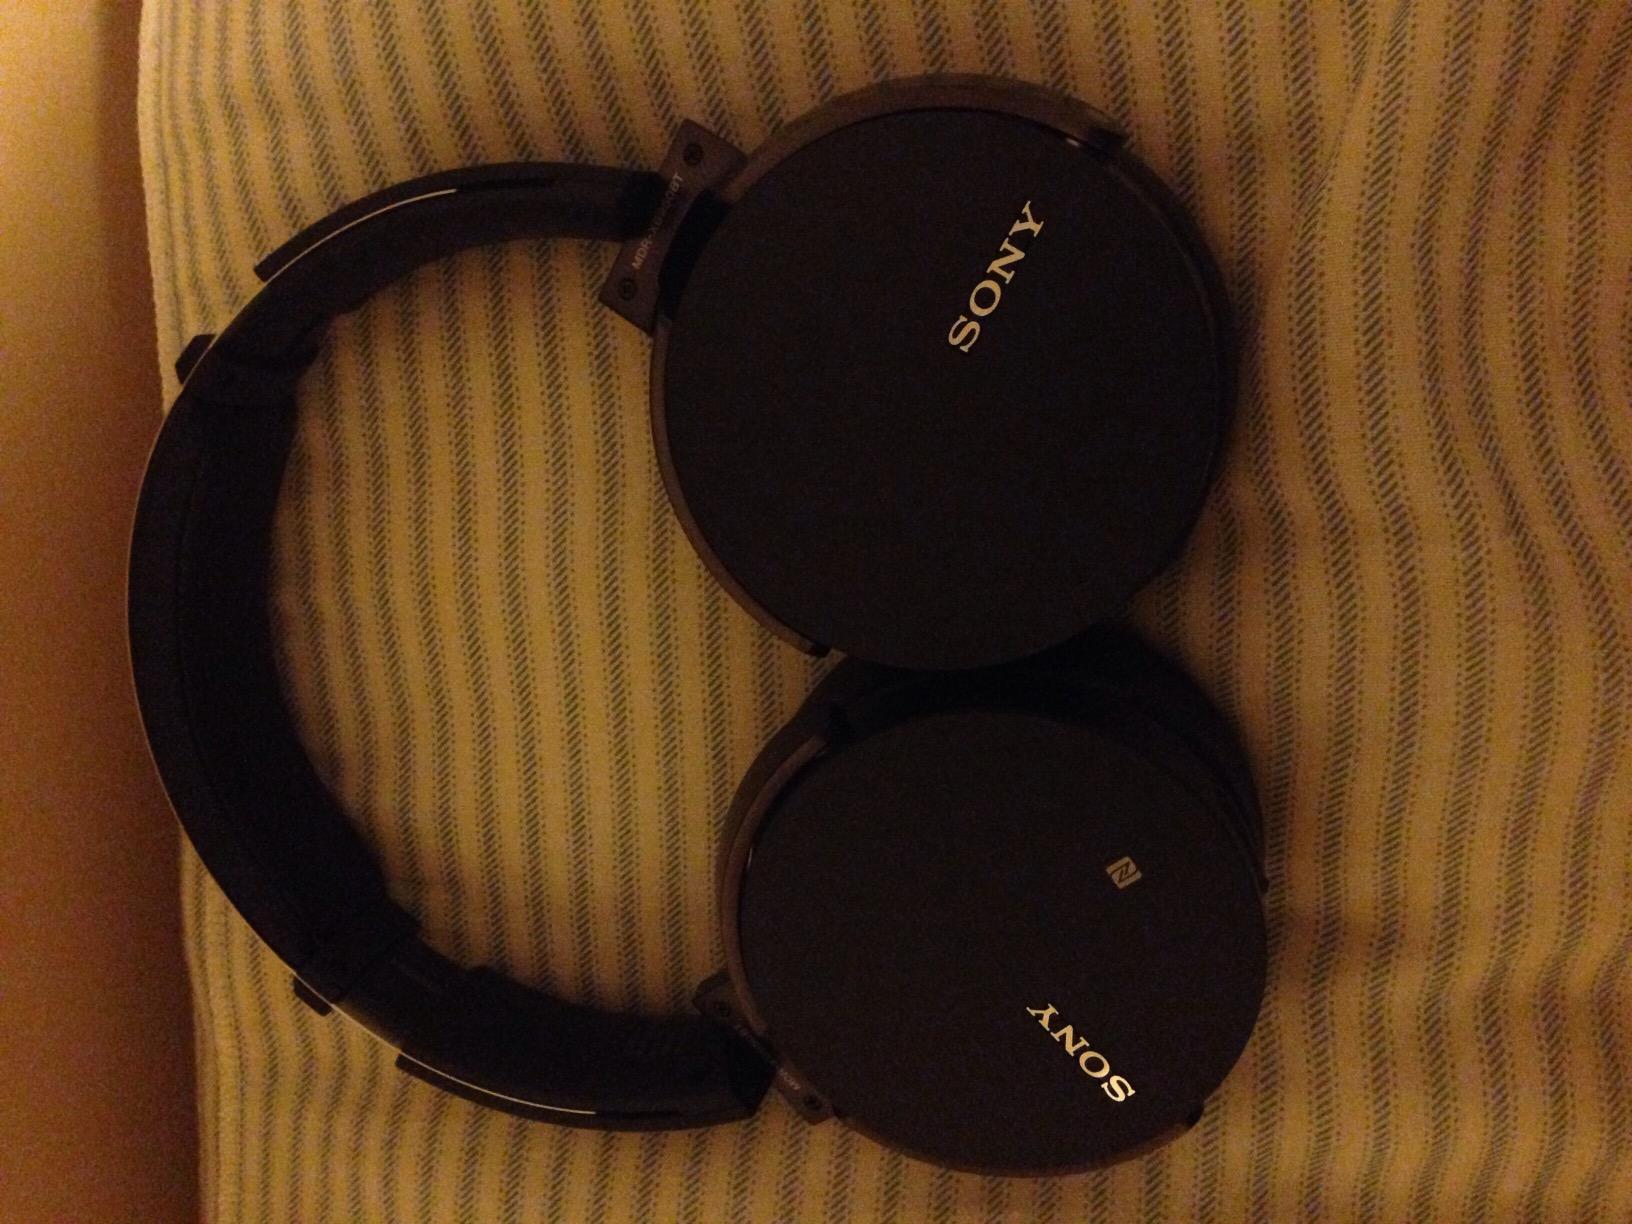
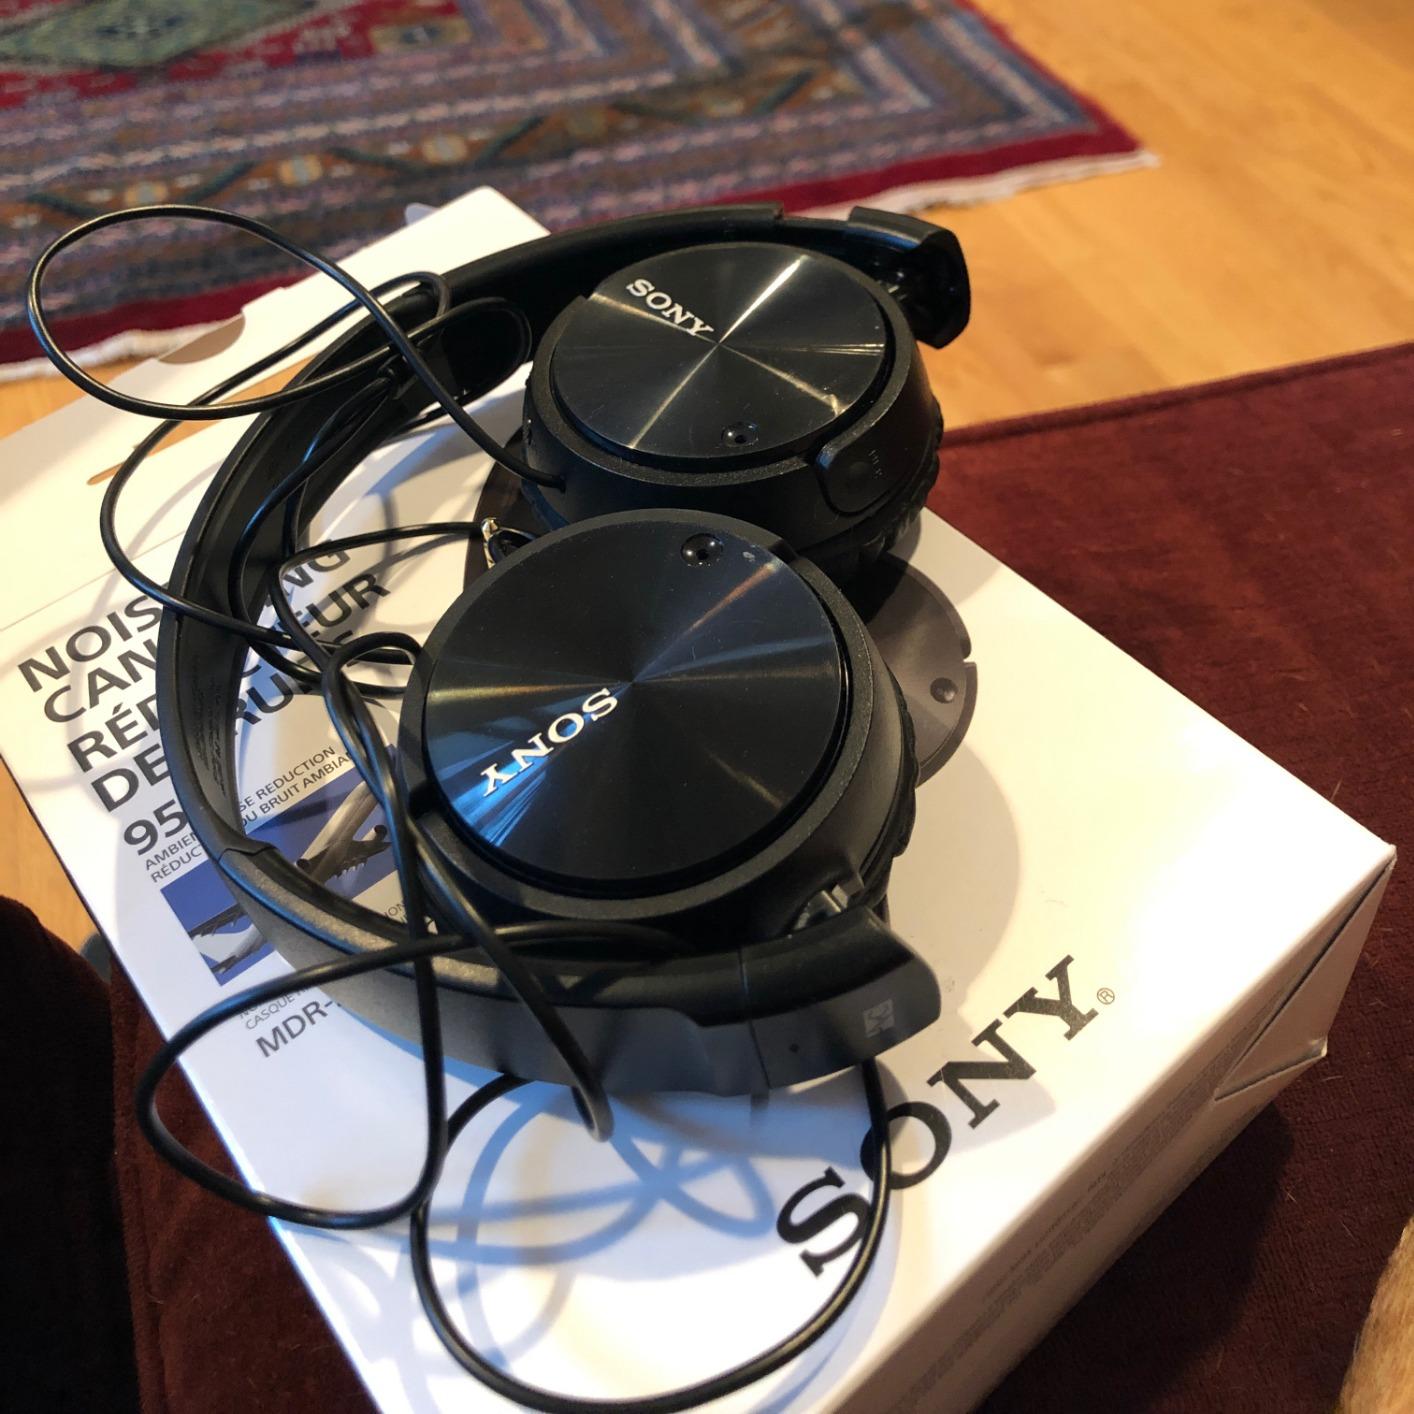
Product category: headphones
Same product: no